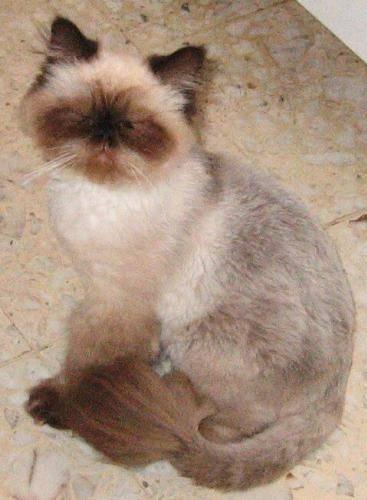
cat